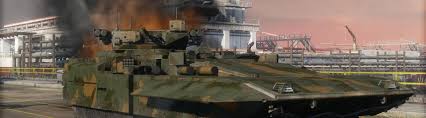
Label: BMP-T15